Reel-to-reel audio tape recording

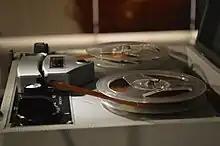
Astrovox Polaris III reel-to-reel 1960 at Universum in Ciudad Universitaria in Mexico City

Tape editing is performed simply by cutting the tape at the required point and rejoining it to another section of tape using adhesive tape, or sometimes glue; it is called a "splice". The adhesive tape used in splicing has to be very thin to avoid impeding the tape's motion, and the adhesive is carefully formulated to avoid leaving a sticky residue on the tape or deck. "Butt" splices (cut at exactly 90 degrees to the tape travel) are used for fast edits from one sound to another, though preferably, the splice is made at a much lower angle across the tape so that any transitional noise introduced by the cut is spread across a few milliseconds of the recording. The low-angle splice also helps to glide the tape more smoothly through the machine and push any loose dirt or debris to the side of the tape path, instead of accumulating in the splice joint. A side-effect of cutting the tape at an angle is that on stereo tapes the edit occurs on one channel a split-second before the other. Long, angled splices can also be used to create a perceptible dissolve from one sound to the next; periodic segments can induce rhythmic or pulsing effects. The use of reels to supply and collect the tape makes it easy for editors to manually move the tape back and forth across the heads to find the exact point they wish to edit. Tape to be spliced is clamped in a "splicing block" attached to the deck near the heads to hold the tape accurately while the edit is made. The "Editall" was a long-in-production splicing block, named for its inventor Joe Tall, a tape editor at CBS.